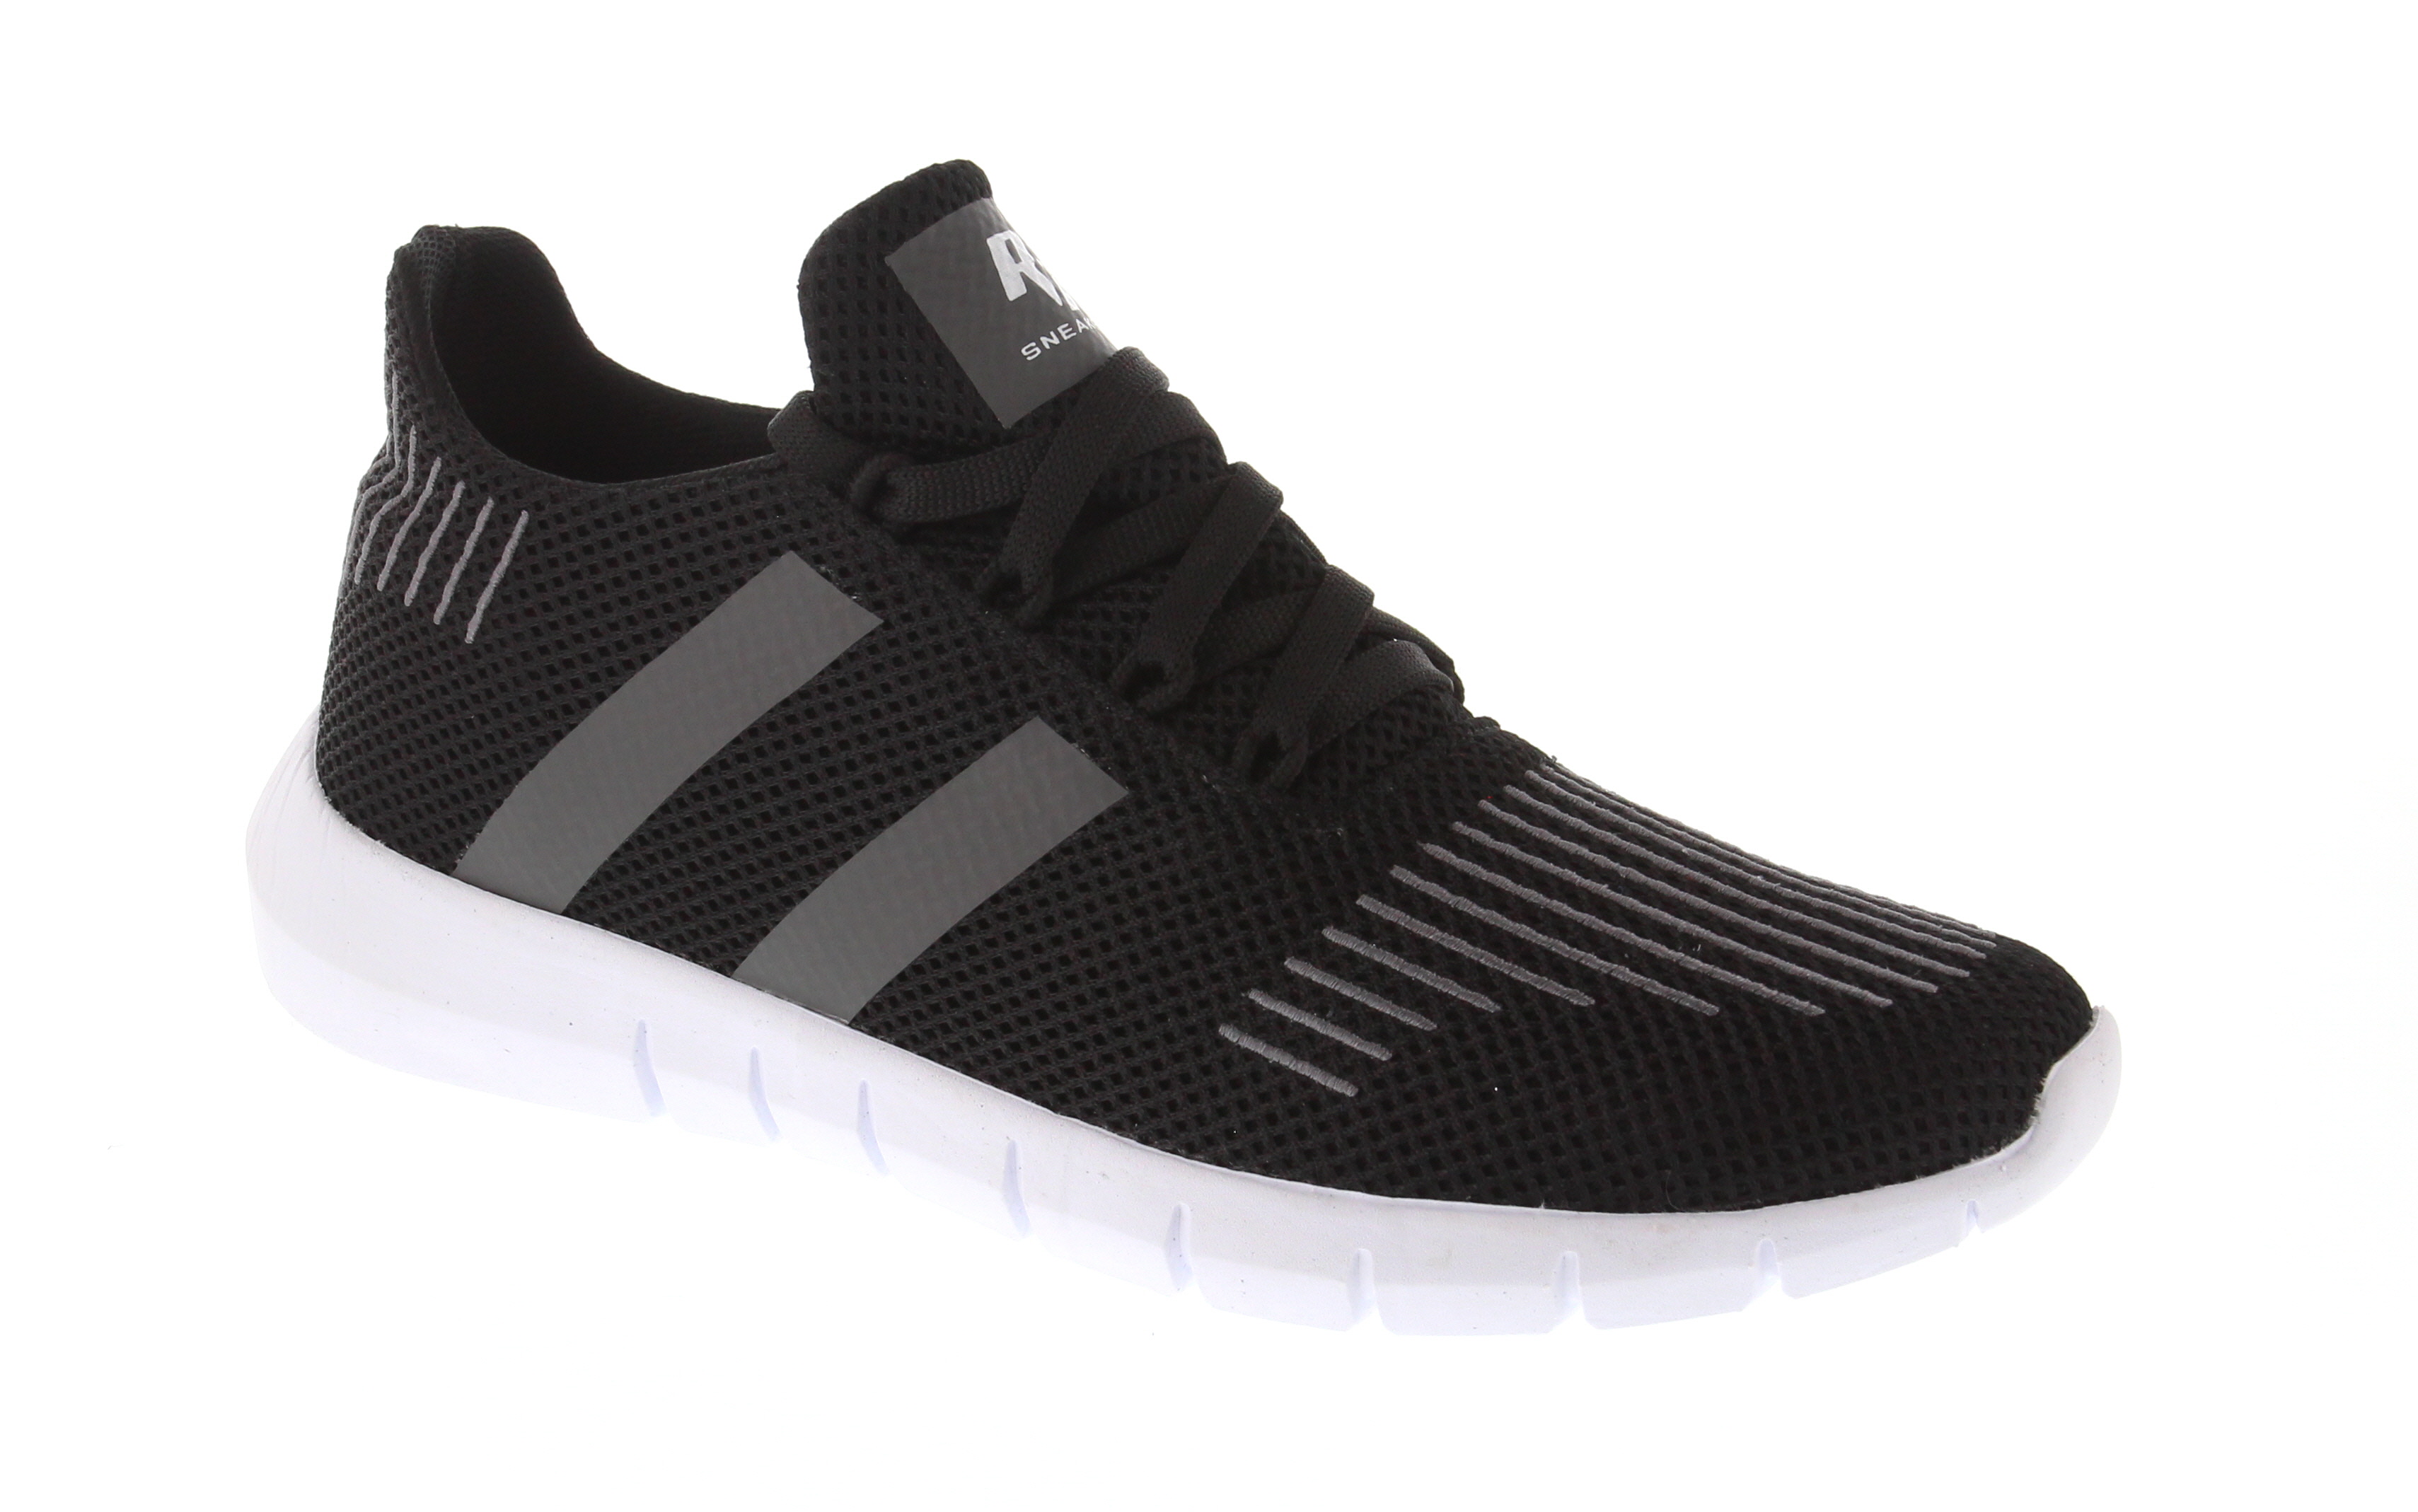
shoe, black shoe, footwear, white, black, sportswear, product, walking shoe, nike free, outdoor shoe, running shoe, cross training shoe, skate shoe, tennis shoe, sneakers, pattern, font, basketball shoe, athletic shoe, brand